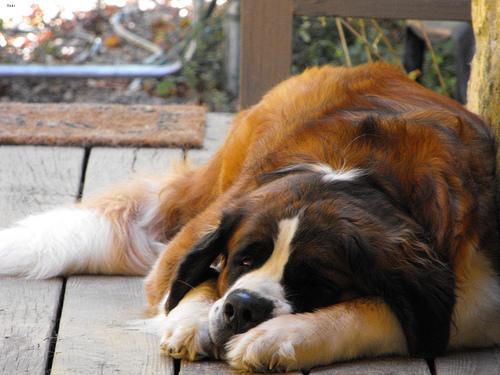
Breed: saint bernard